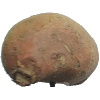
Label: Potato Sweet 1